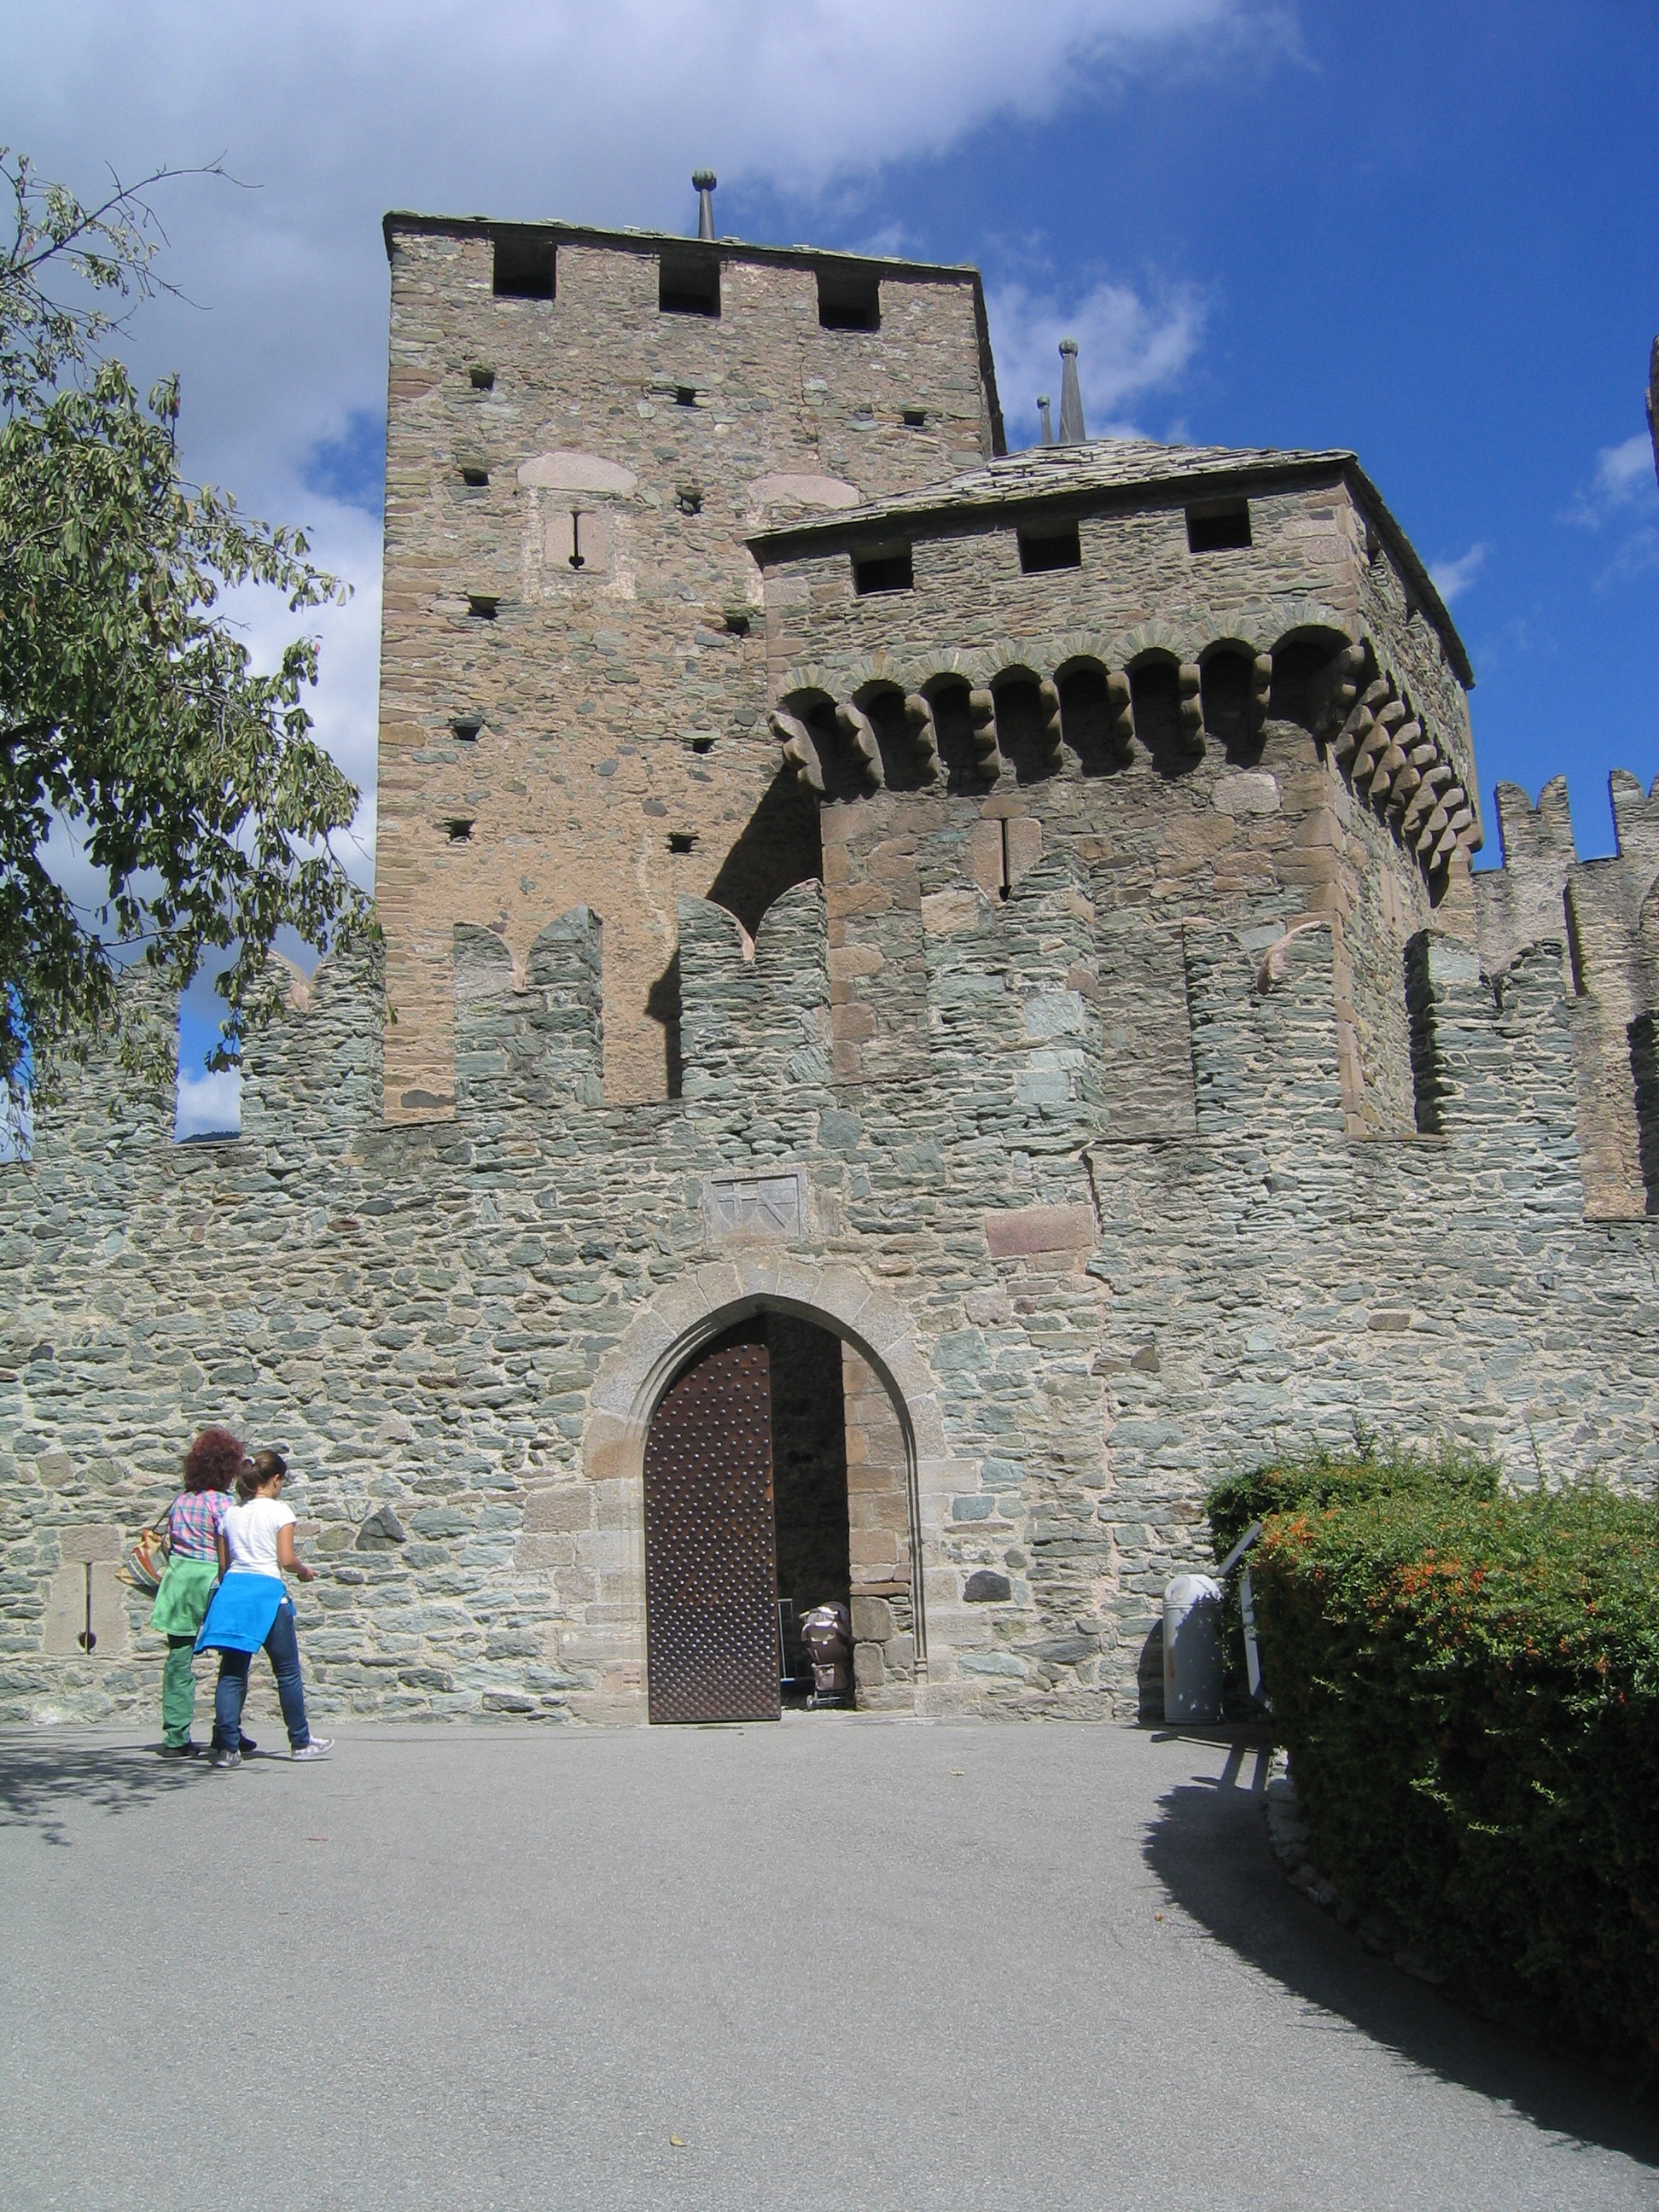
architecture, town, view, building, chateau, vacation, village, castle, fortification, tourism, place of worship, ruins, monastery, estate, castles, middle ages, ancient history, val d aosta